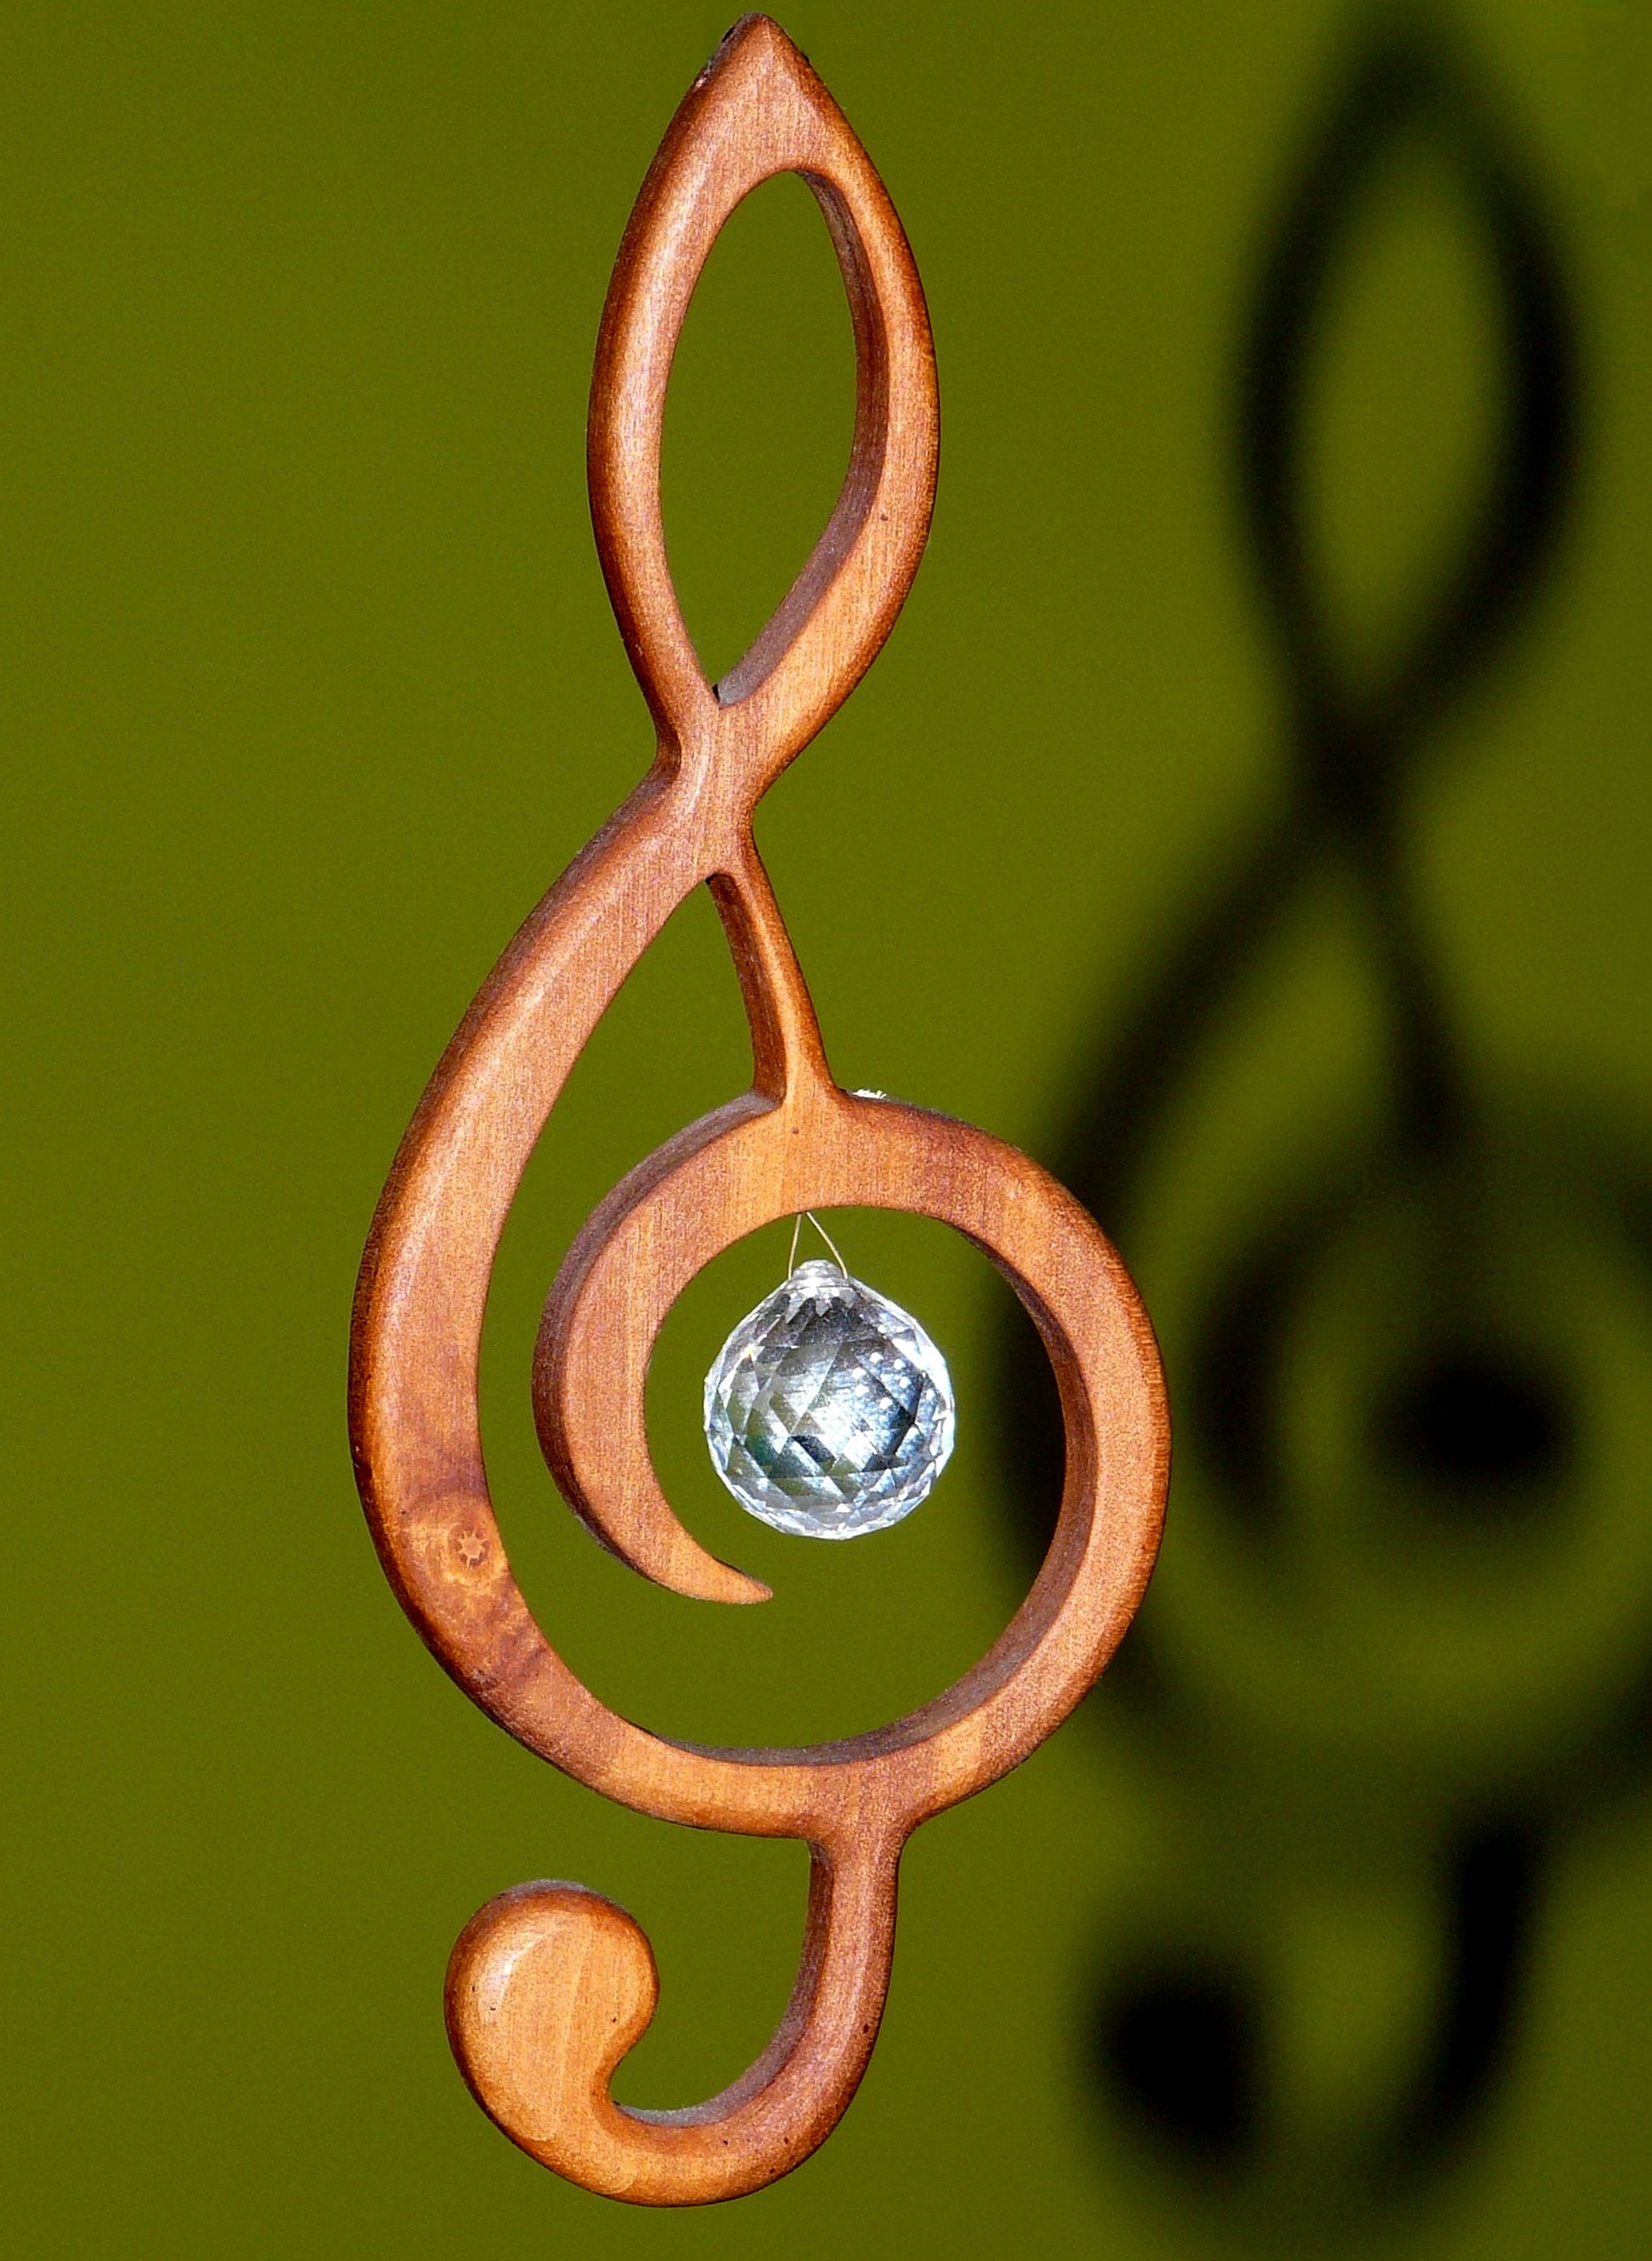
music, wood, spiral, number, metal, brown, circle, deco, jewellery, font, relief, rings, clef, treble clef, body jewelry